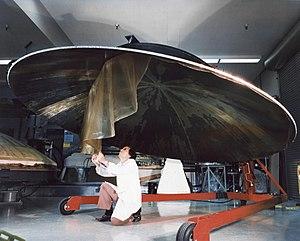
Le programme Voyager est un programme d'exploration robotique de l'agence spatiale américaine dont l'objectif est d'étudier les planètes extérieures du Système solaire. Il comprend deux sondes spatiales identiques Voyager 1 et Voyager 2 lancées en 1977 qui ont survolé les planètes Jupiter, Saturne, Uranus, Neptune ainsi que 48 de leurs satellites. Les données collectées par les 9 instruments portés par chaque sonde en font sans doute la mission d'exploration du Système solaire la plus fructueuse sur le plan scientifique de toute l'histoire spatiale. Les sondes Voyager sont les premières à effectuer un survol d'Uranus et Neptune et les secondes à étudier Jupiter et Saturne après les sondes Pioneer 10 et 11. Voyager 1 et 2 ont permis d'obtenir des informations détaillées sur l'atmosphère de Jupiter, Saturne et Uranus. Elles ont révélé de nombreux détails sur la structure des anneaux de Saturne, permis de découvrir les anneaux de Jupiter et ont fourni les premières images détaillées des anneaux d'Uranus et de Neptune. Les sondes ont découvert en tout 33 nouvelles lunes. Elles ont révélé l'activité volcanique de Io et la structure étrange de la surface de la lune galiléenne Europe.